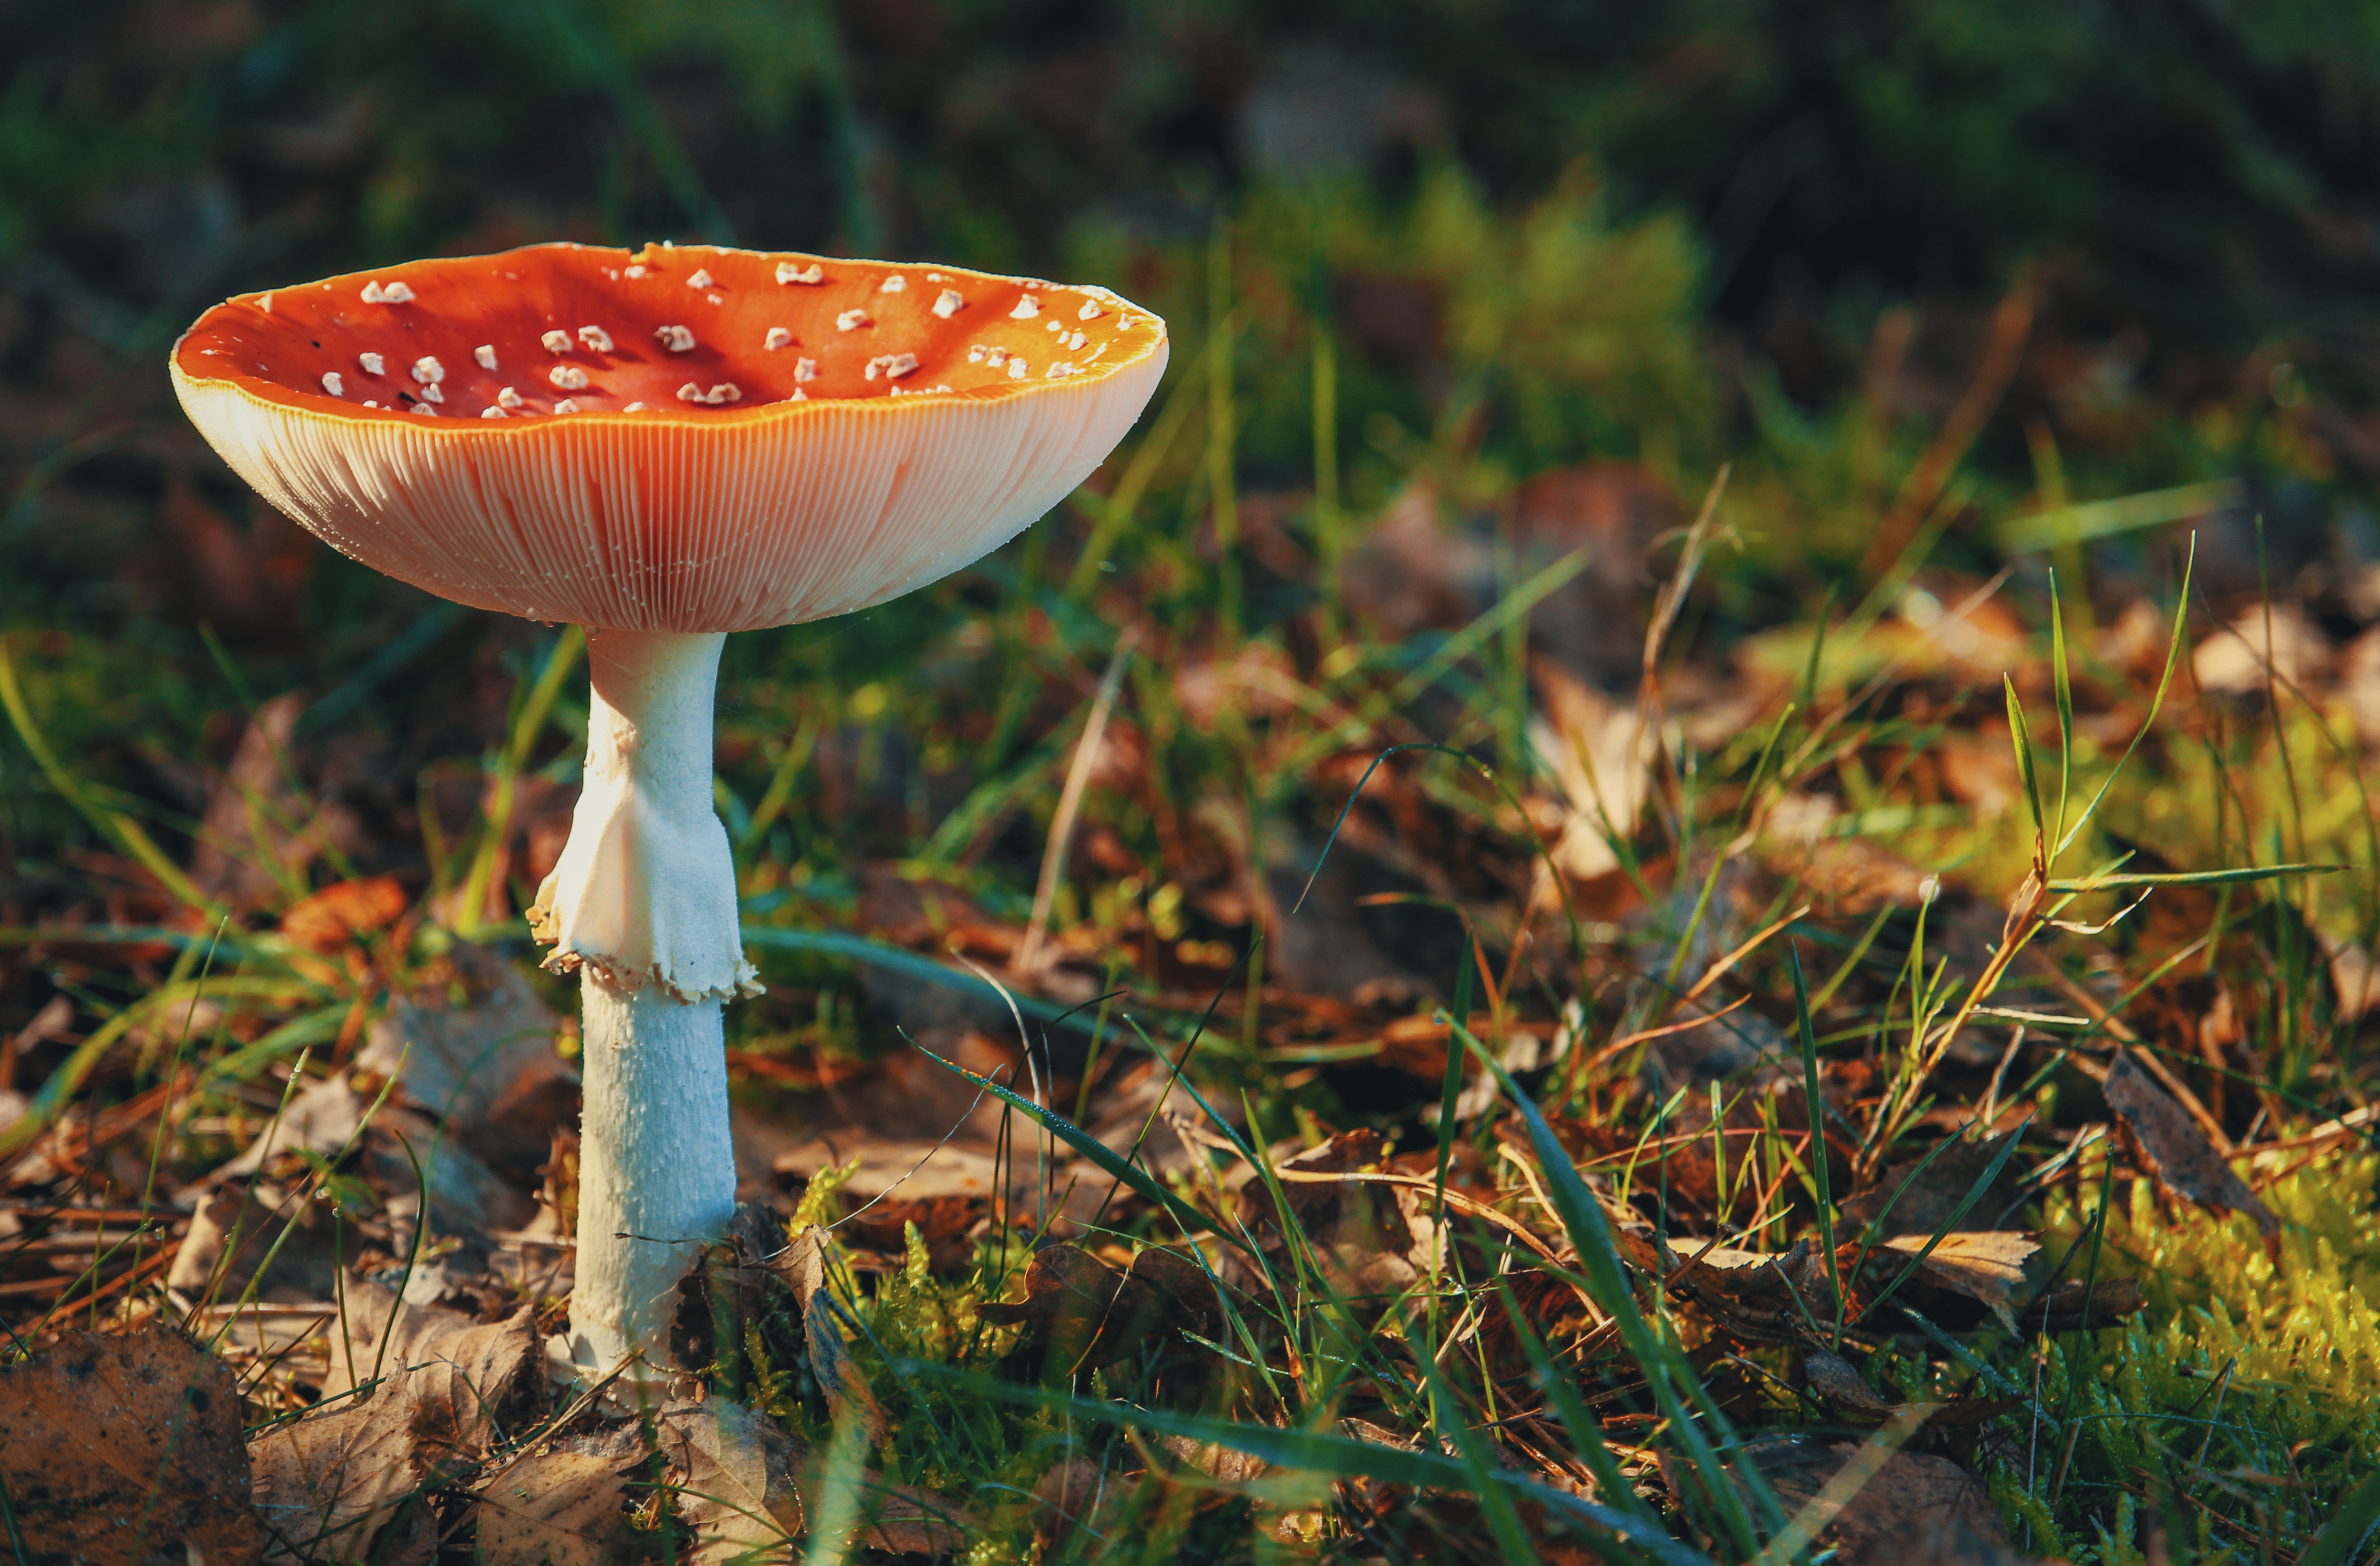
natural landscape, agaric, mushroom, fungus, water, agaricomycetes, medicinal mushroom, grass, agaricaceae, photography, autumn, landscape, edible mushroom, plant, wildlife, fawn